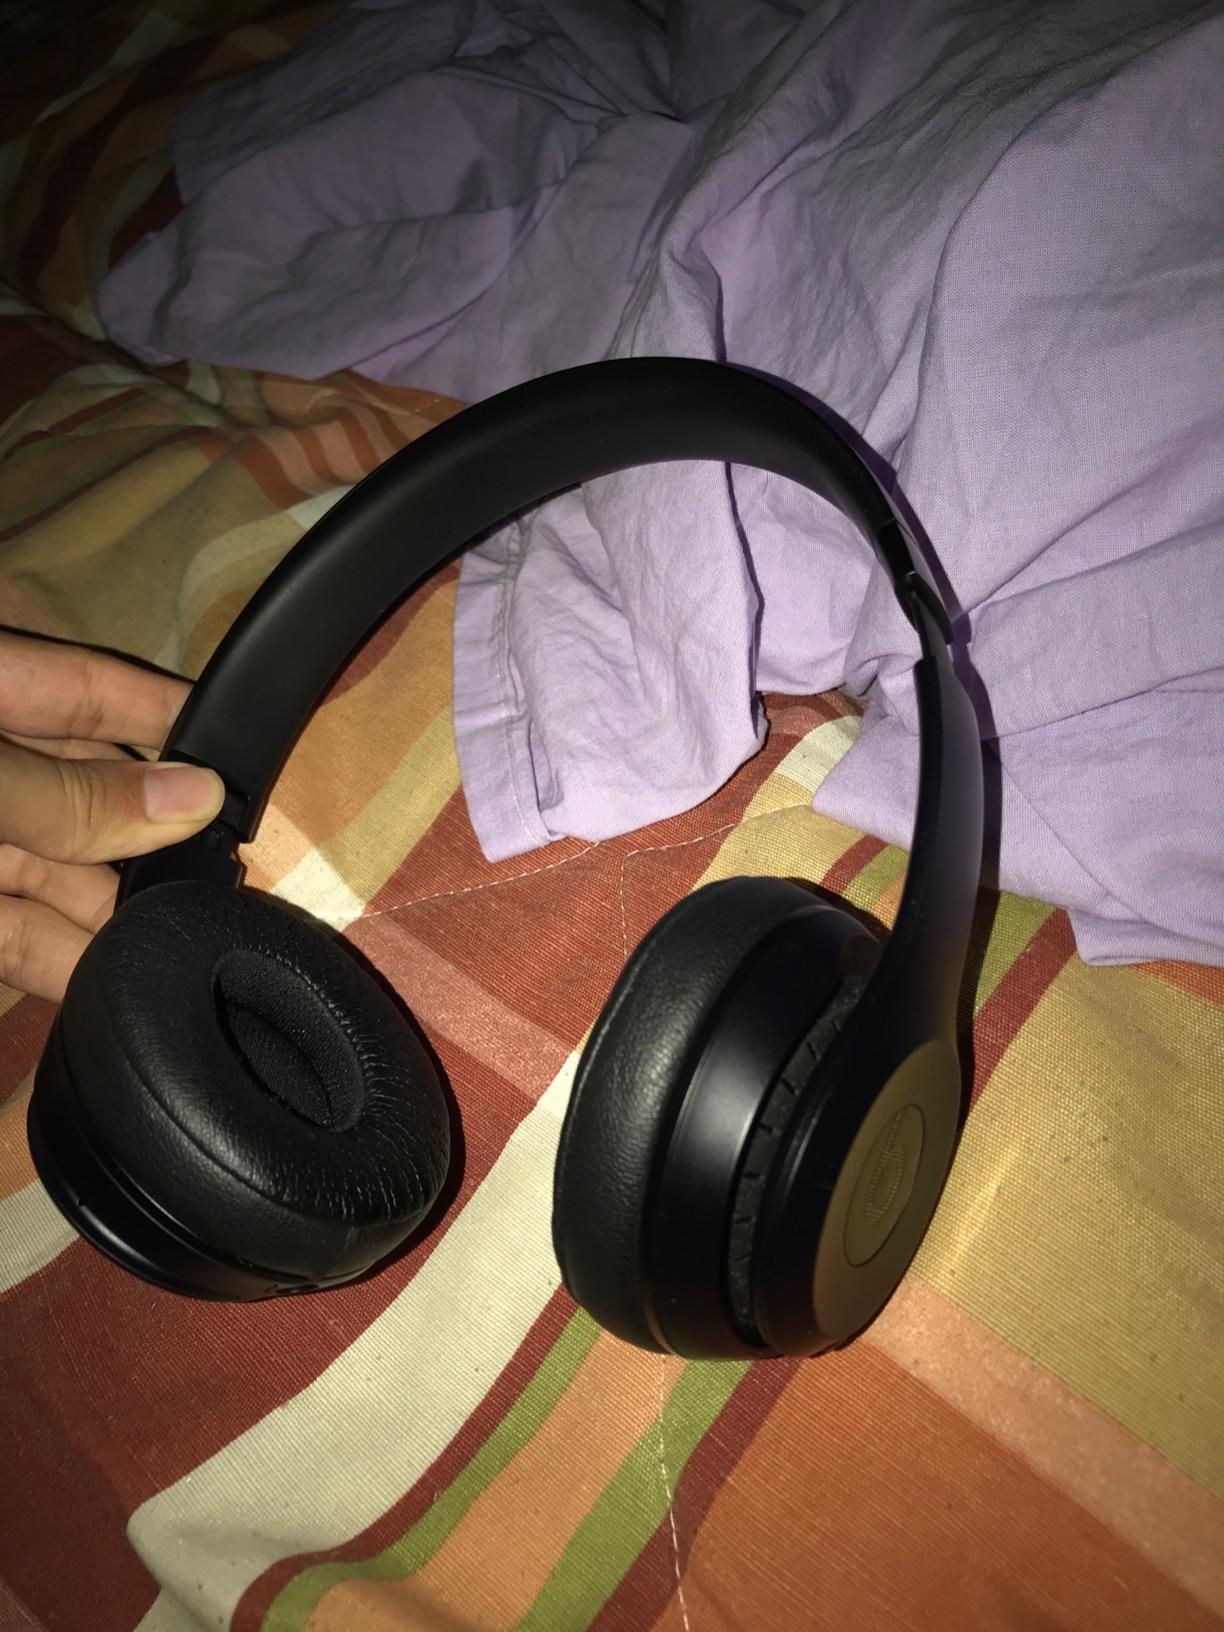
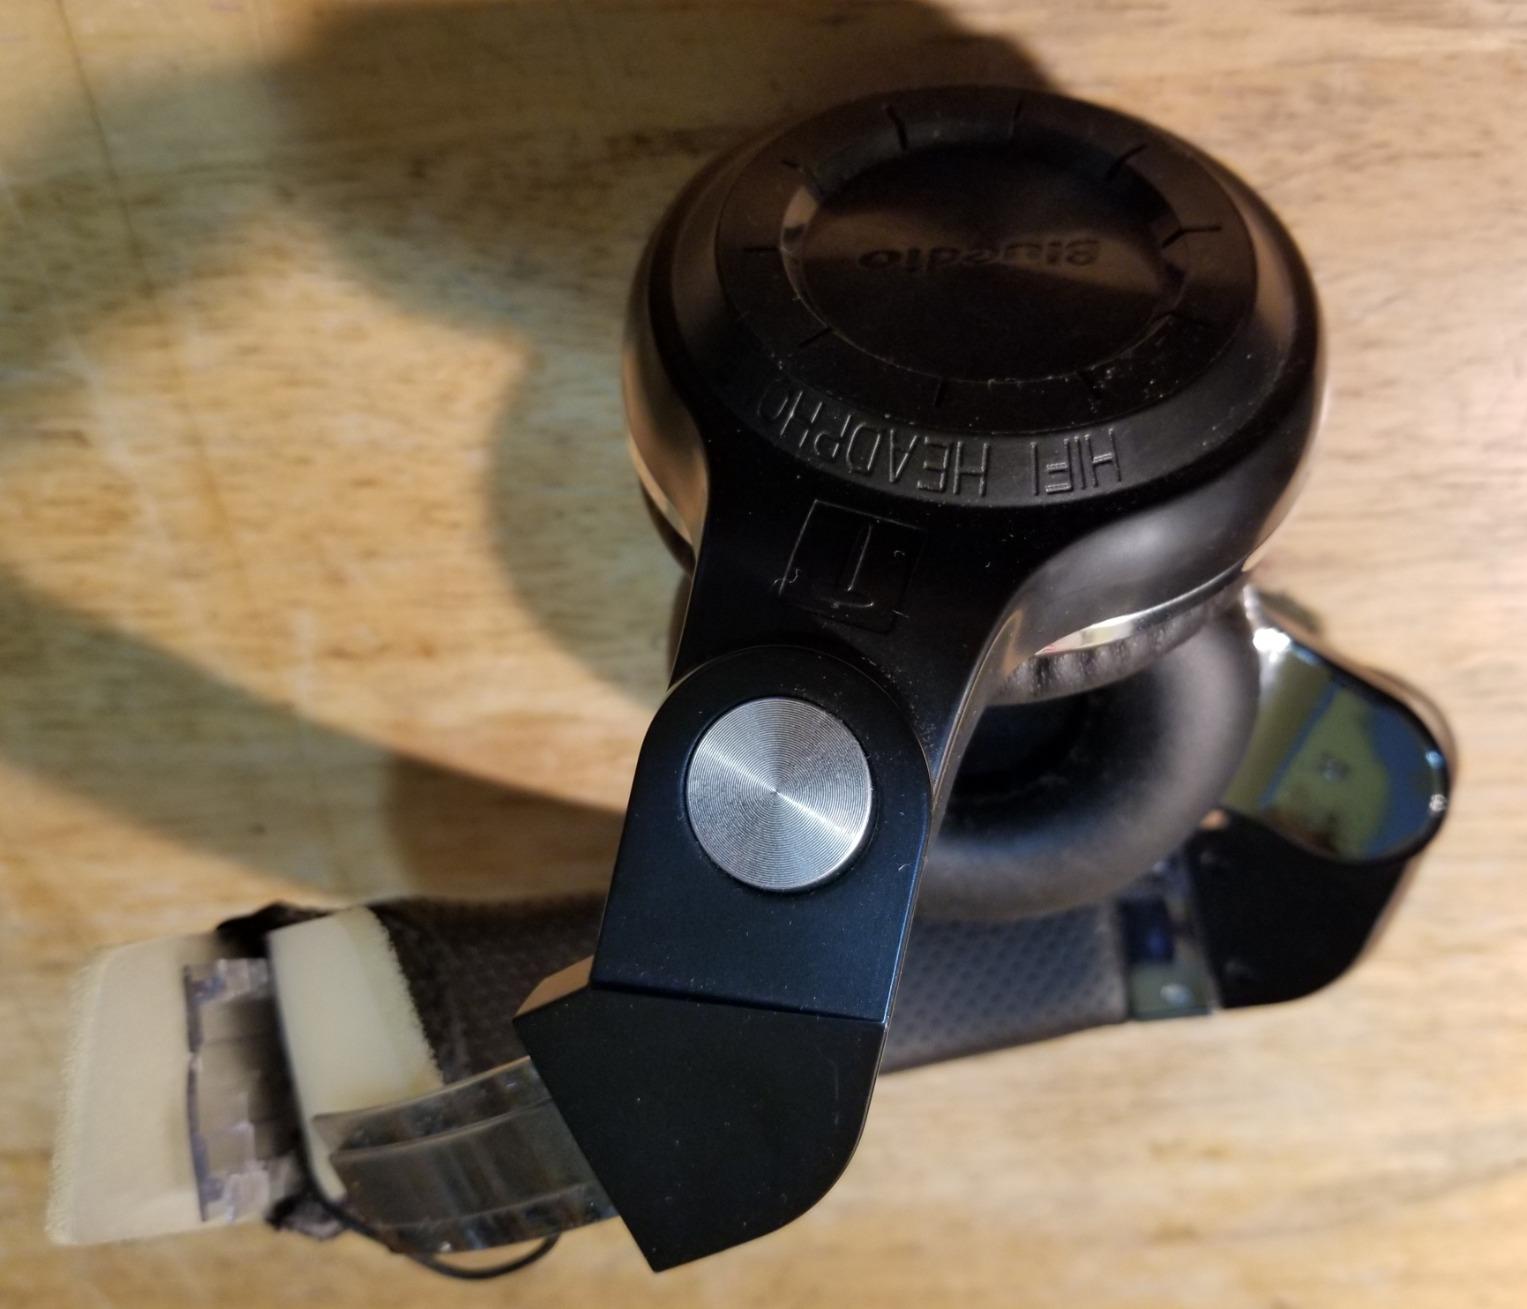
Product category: headphones
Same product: no